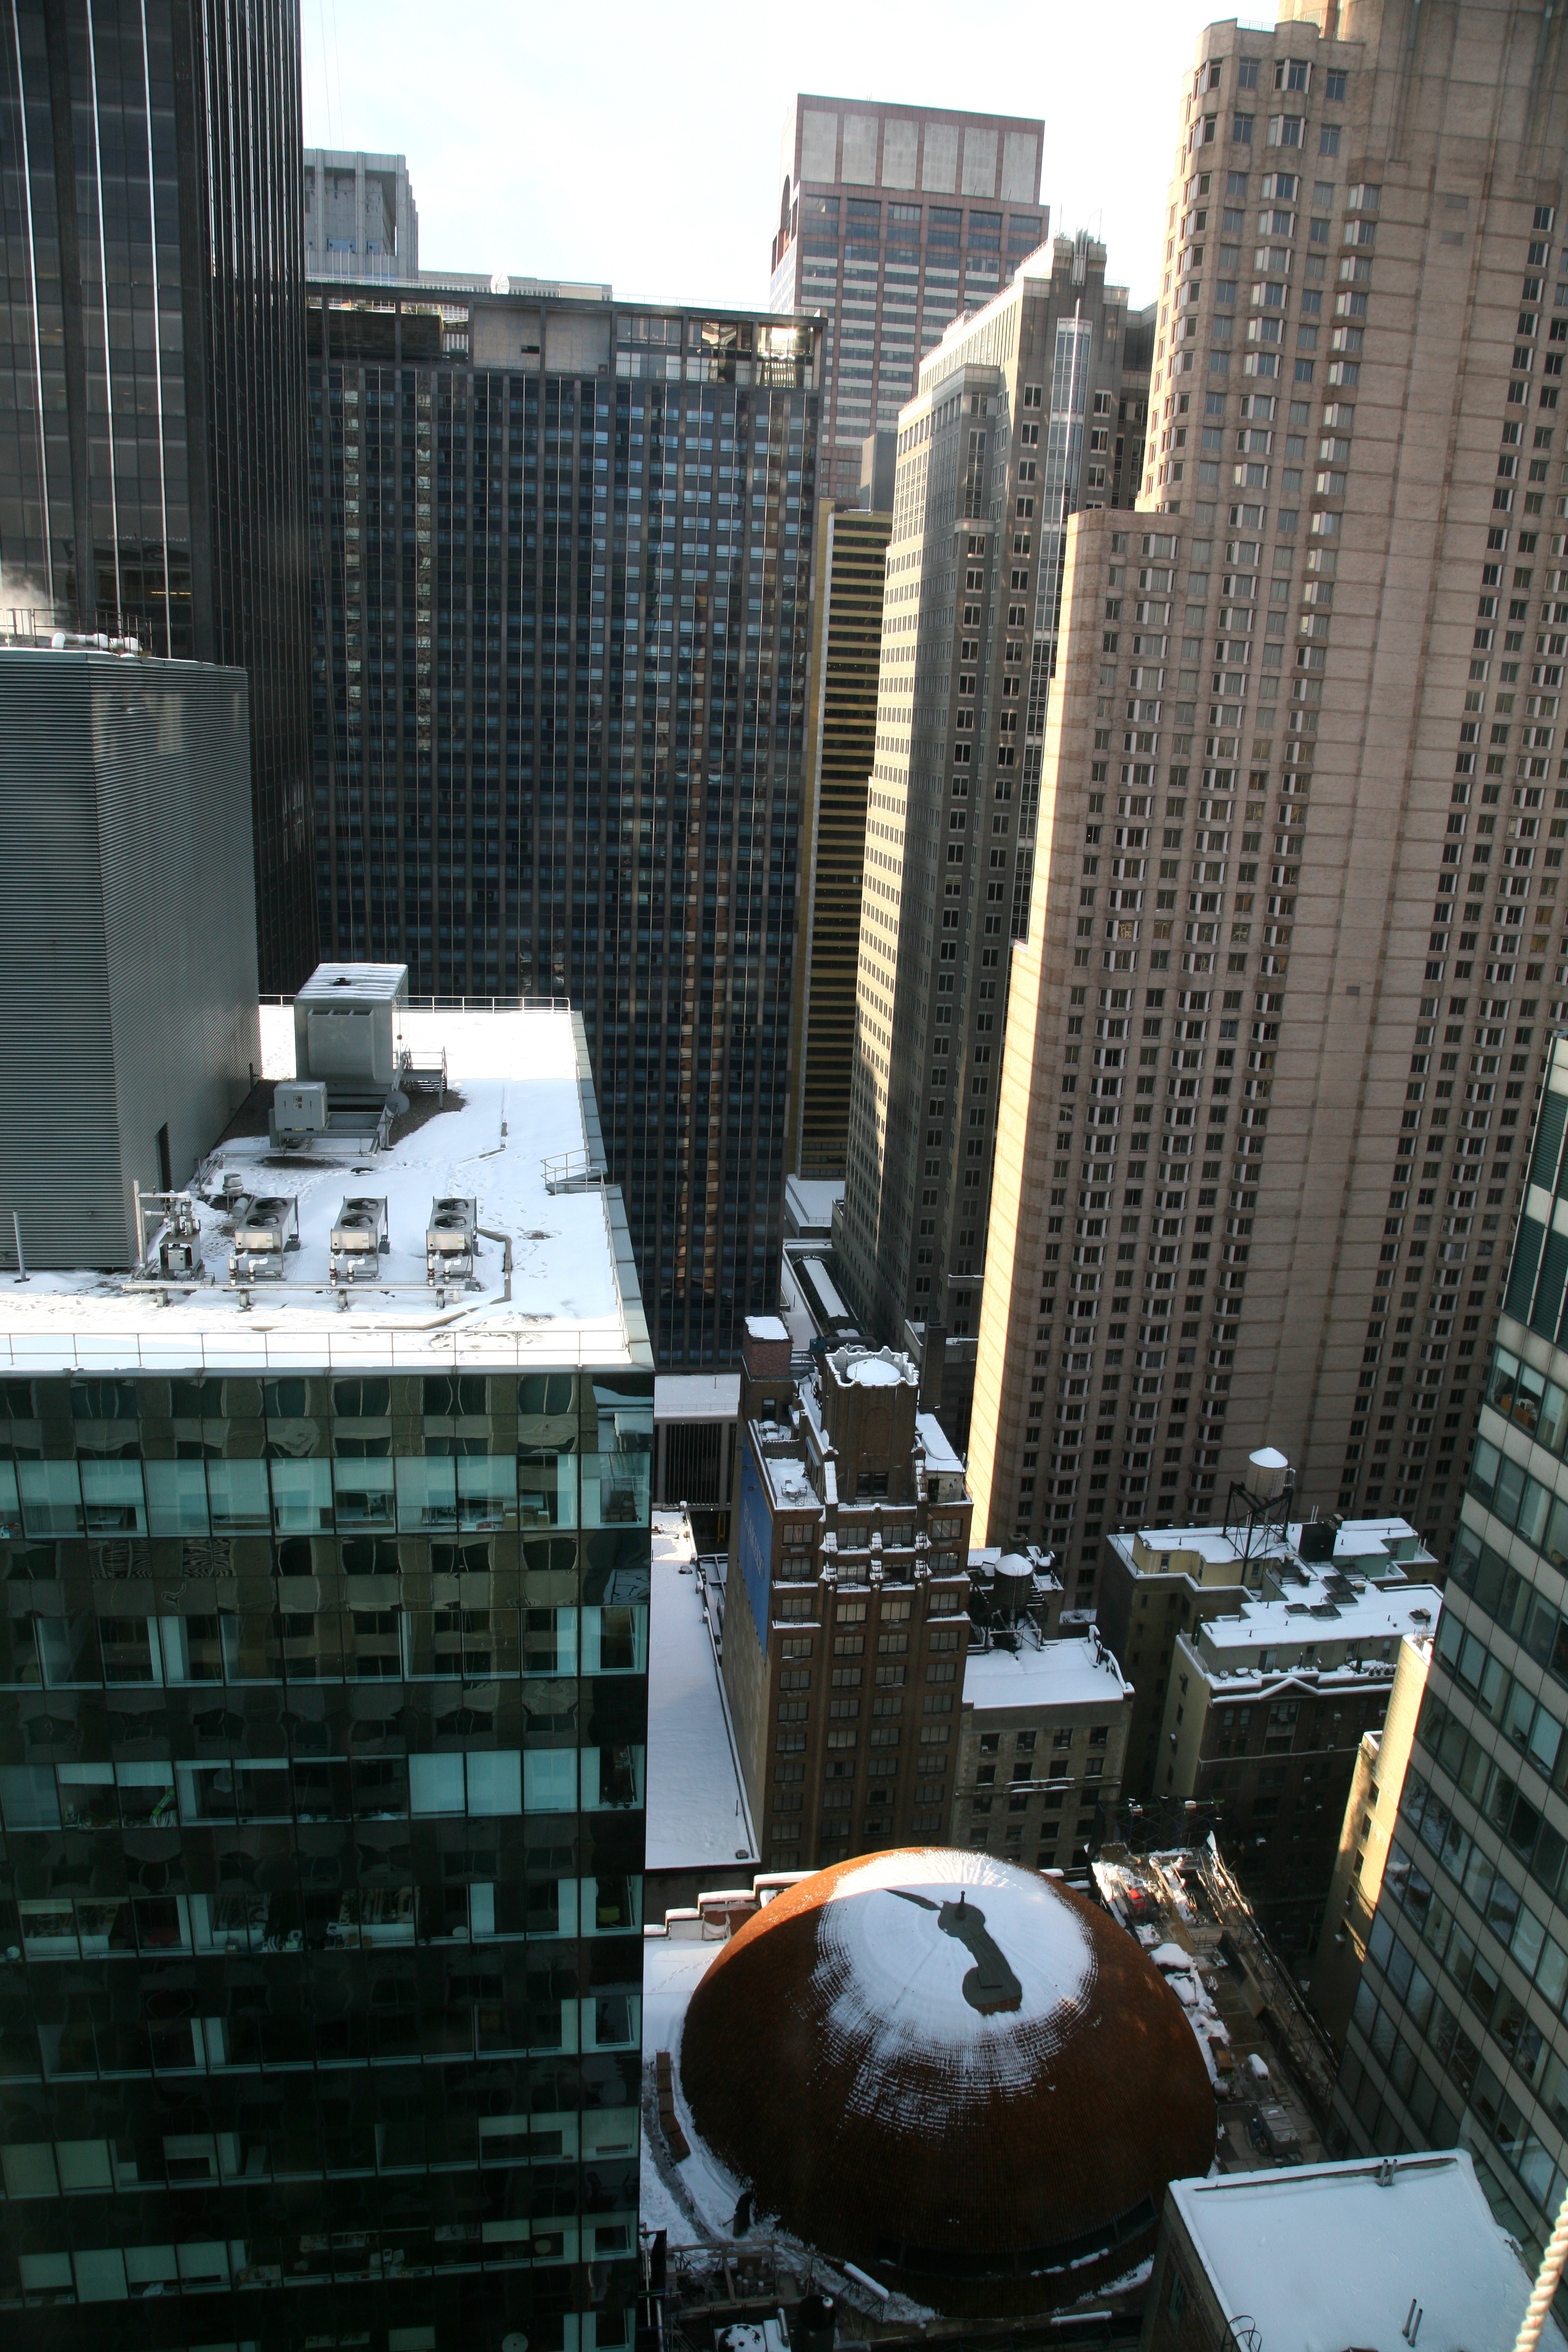
skyline, street, city, skyscraper, cityscape, downtown, nyc, lighting, tower block, newyork, hotel, newyorkcity, ny, metropolis, midtownwest, parkermeridien, parkermeridienhotel, urban area, human settlement